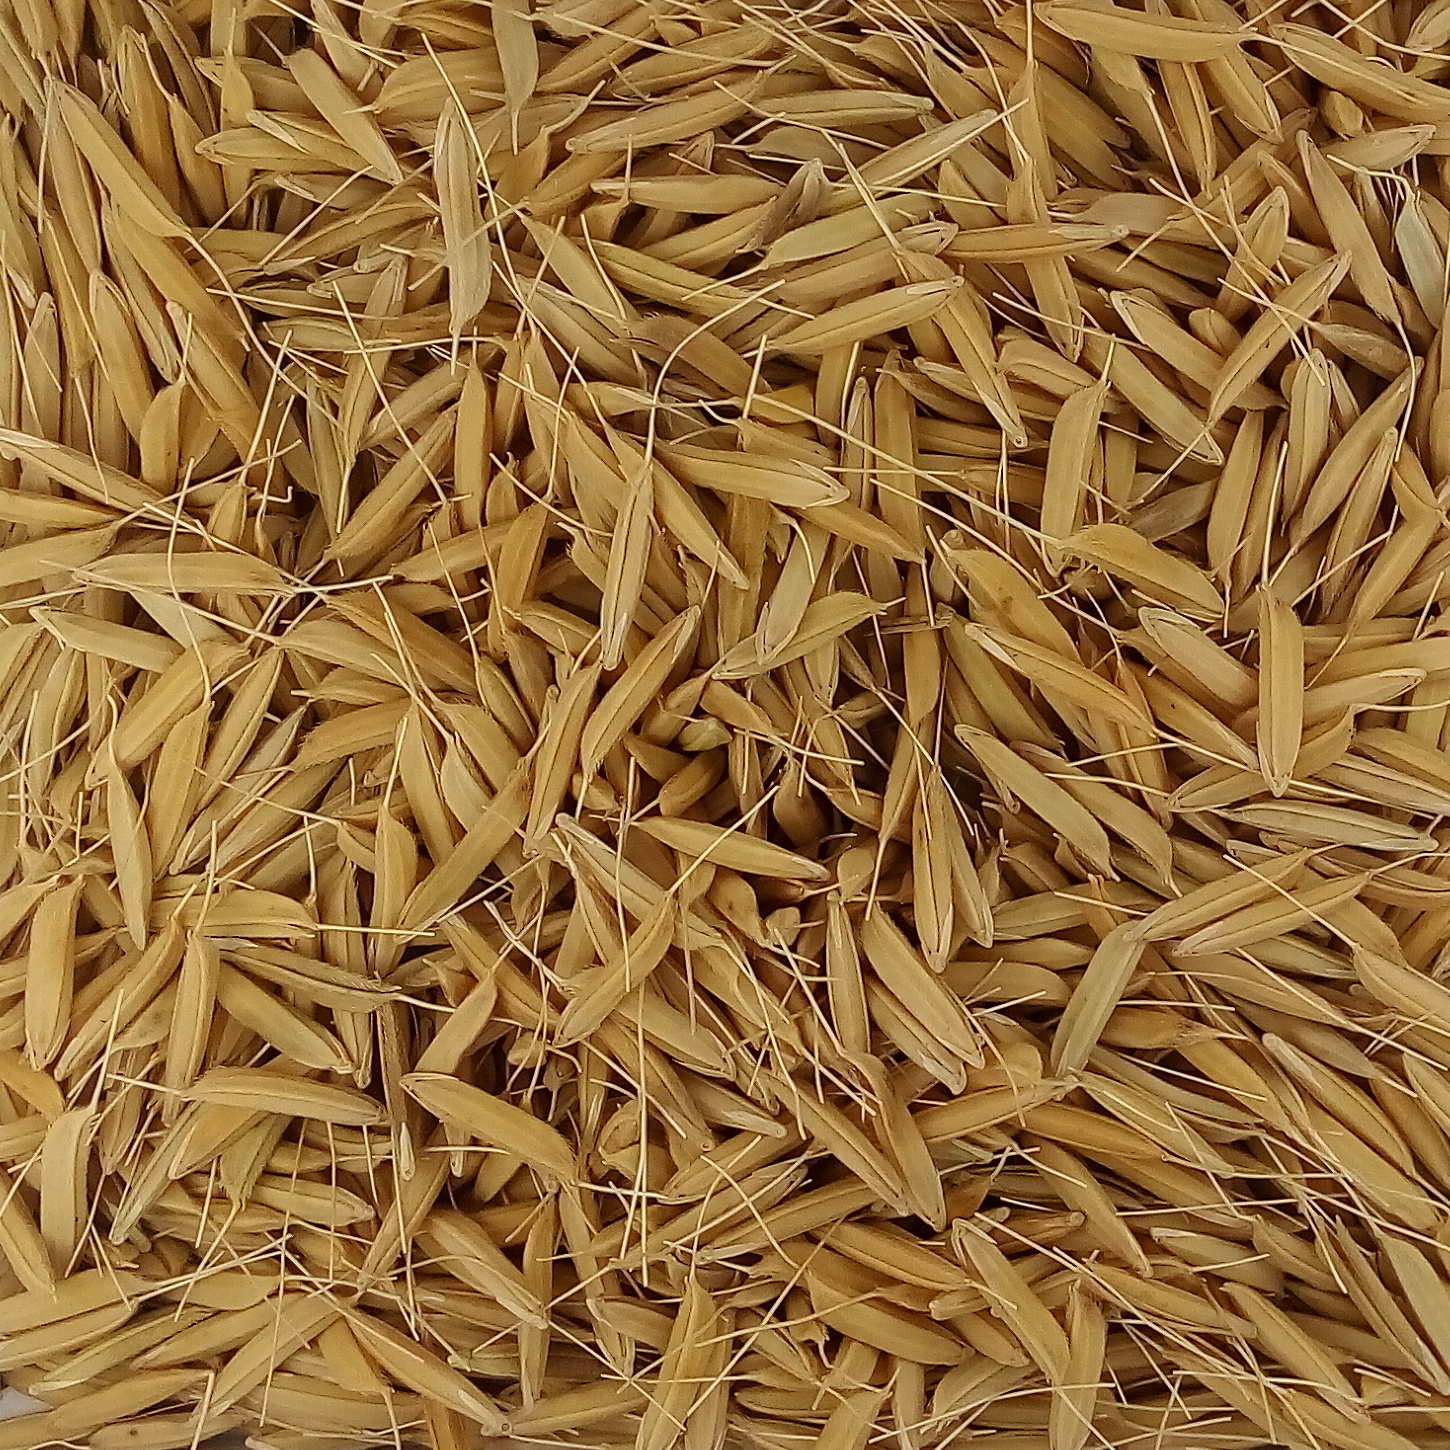
Rice seed variety: PB1